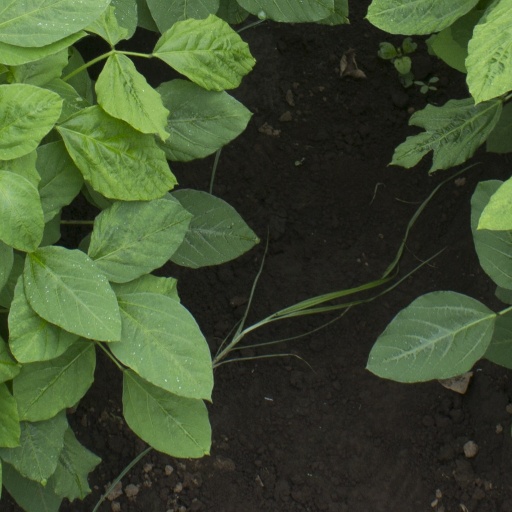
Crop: soybean